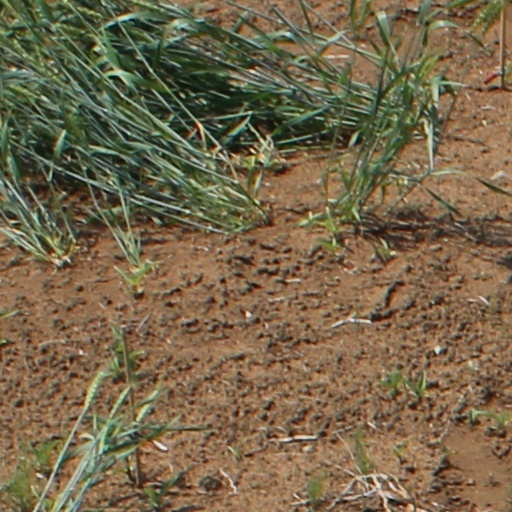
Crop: wheat